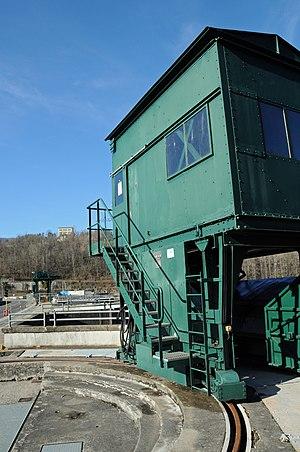
Le dégrilleur automatique des prises d'eau
Le barrage de Génissiat est le deuxième barrage hydroélectrique français construit sur le Rhône après la centrale hydroélectrique de Cusset. Au moment de son inauguration, il est le plus important ouvrage d'Europe occidentale et contribue au redressement de la France d'après-guerre, son électricité alimente Paris. Il se situe à cheval sur les communes d'Injoux-Génissiat et de Franclens.